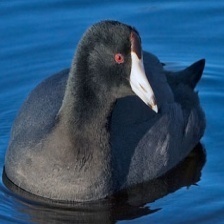
Species: AMERICAN COOT
Scientific name: FULICA AMERICANA